Eric Pankey

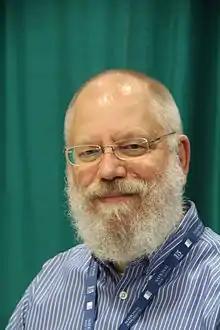
Eric Pankey at 2015 National Book Festival

Eric Pankey (born 1959 in Kansas City, Missouri) is an American poet and artist. He is married to the poet Jennifer Atkinson (born 1955).